Fernleigh Track

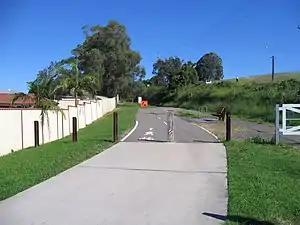
Looking south along The Fernleigh Track from near Adamstown railway station

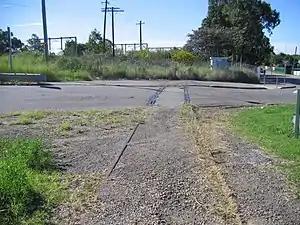
Looking north from gate on right of above photo across Park Avenue level crossing towards former junction

The Fernleigh Track is a multi-use rail trail near Belmont, New South Wales. The track was constructed in the way of the former Belmont railway line. The project is a joint venture between Newcastle City Council and City of Lake Macquarie. The track extends from Adamstown to Belmont over a distance of . The railway closed in December 1991. The first section between Adamstown and Burwood Road opened in 2003. Construction continued in stages with the final section between Jewells and Belmont completed in March 2011.